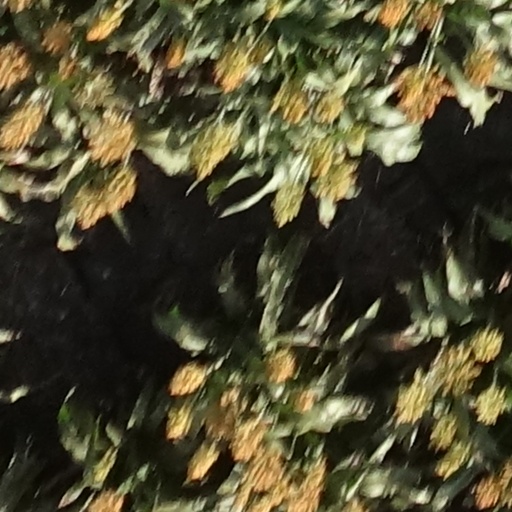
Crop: sorghum